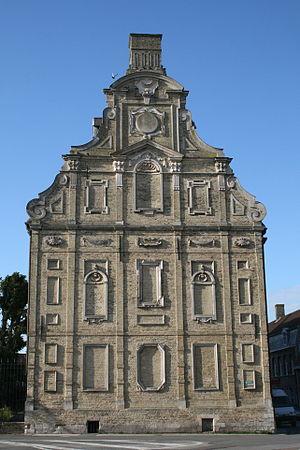
Bergues (Nord) France, l'ancien mont-de-piété construit entre 1630 et 1633 suivant les plans de l'architecte: Wenceslas Coberger.
Le pignon à volutes est un pignon typique de l'architecture d'une vaste partie du nord et du centre de l'Europe, qui s'est développé principalement à l'époque de la Renaissance tardive et du baroque. Ce type de pignon est très fréquent de la Flandre jusqu'aux pays baltes, en passant par les Pays-Bas, l'ensemble de l'Allemagne, l'Alsace, la Tchéquie, la Pologne et la Scandinavie, ils sont également présents dans une moindre mesure en Angleterre par une variante plus basse. On les rencontre sur tous les genres de bâtiments, aussi bien des maisons urbaines que des églises, des hôtels de ville ou des châteaux. On en trouve également en Afrique du Sud dans la Province du Cap, où ils ont été apportés par les colons néerlandais.